Paul Derringer

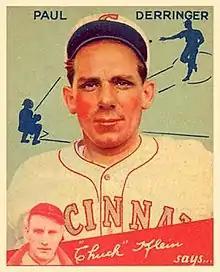
Baseball card of Derringer

In 1935 he was 22–13 for the 68–85 Reds, and was named to the All-Star team for the first of six times. On May 24 of that season, he started the first night game in major league history, beating the Philadelphia Phillies 2–1; President Franklin D. Roosevelt turned on the stadium lights from the White House. Seasons of 19–19 and 10–14 followed, on clubs which did not come close to contending, before he hit his peak from 1938 to 1940. In 1936 he set a team record with 51 appearances, breaking Rube Benton's 1912 mark of 50; his record was broken by Harry Gumbert, with 61 games in 1948.